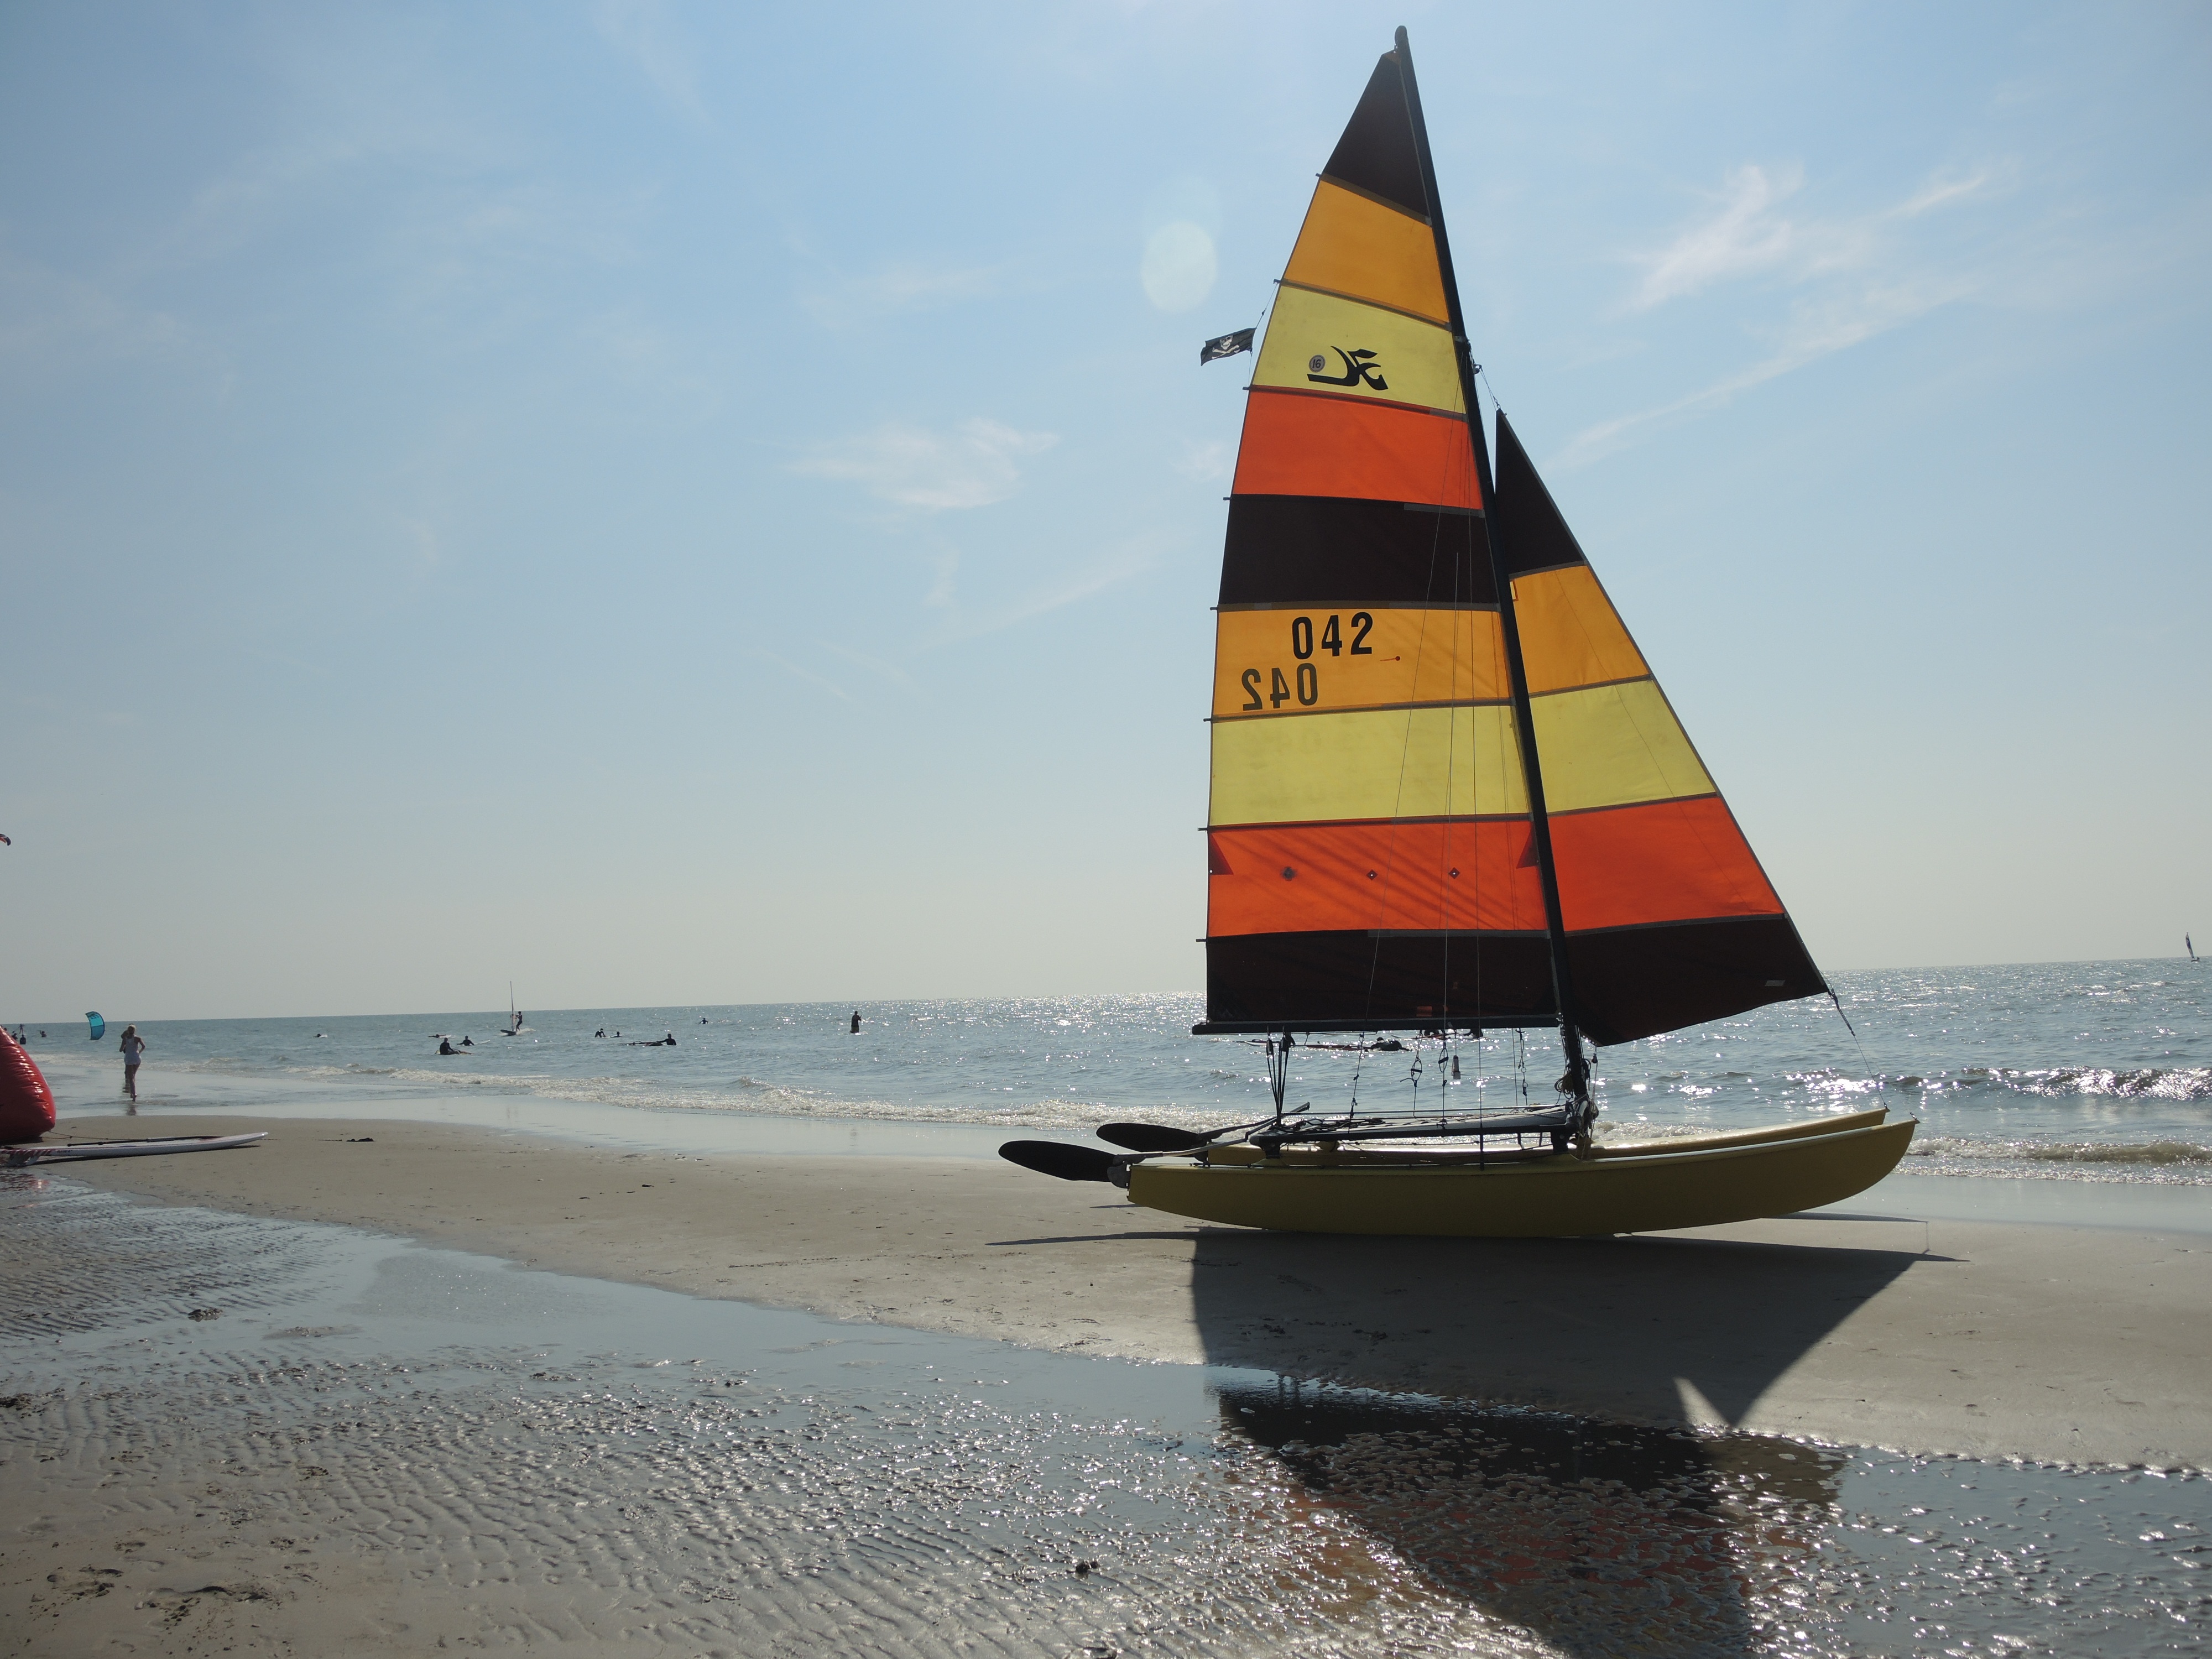
beach, sea, coast, ocean, boat, wind, vehicle, sailing, bay, sailboat, sail, watercraft, north sea, catamaran, sailing ship